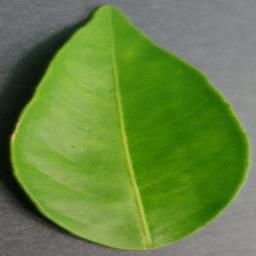
Label: Orange___Haunglongbing_(Citrus_greening)